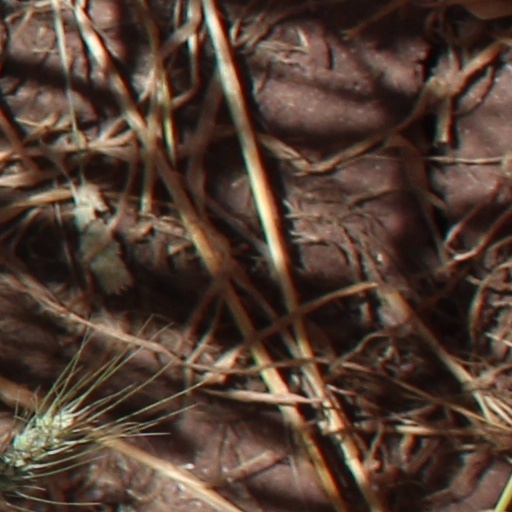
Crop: wheat